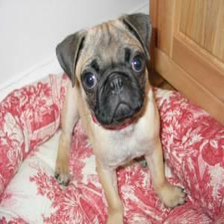
Species: dog
Breed: pug